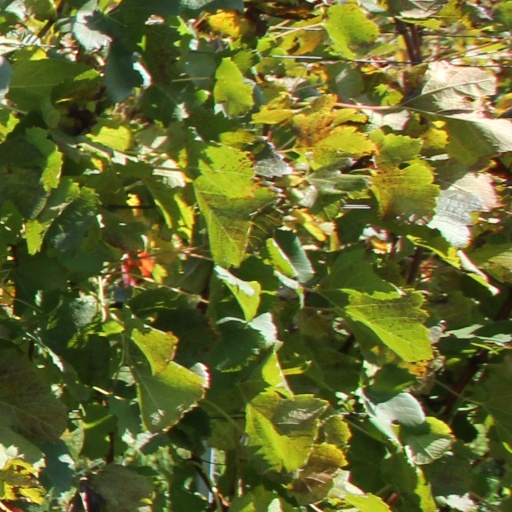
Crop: grape